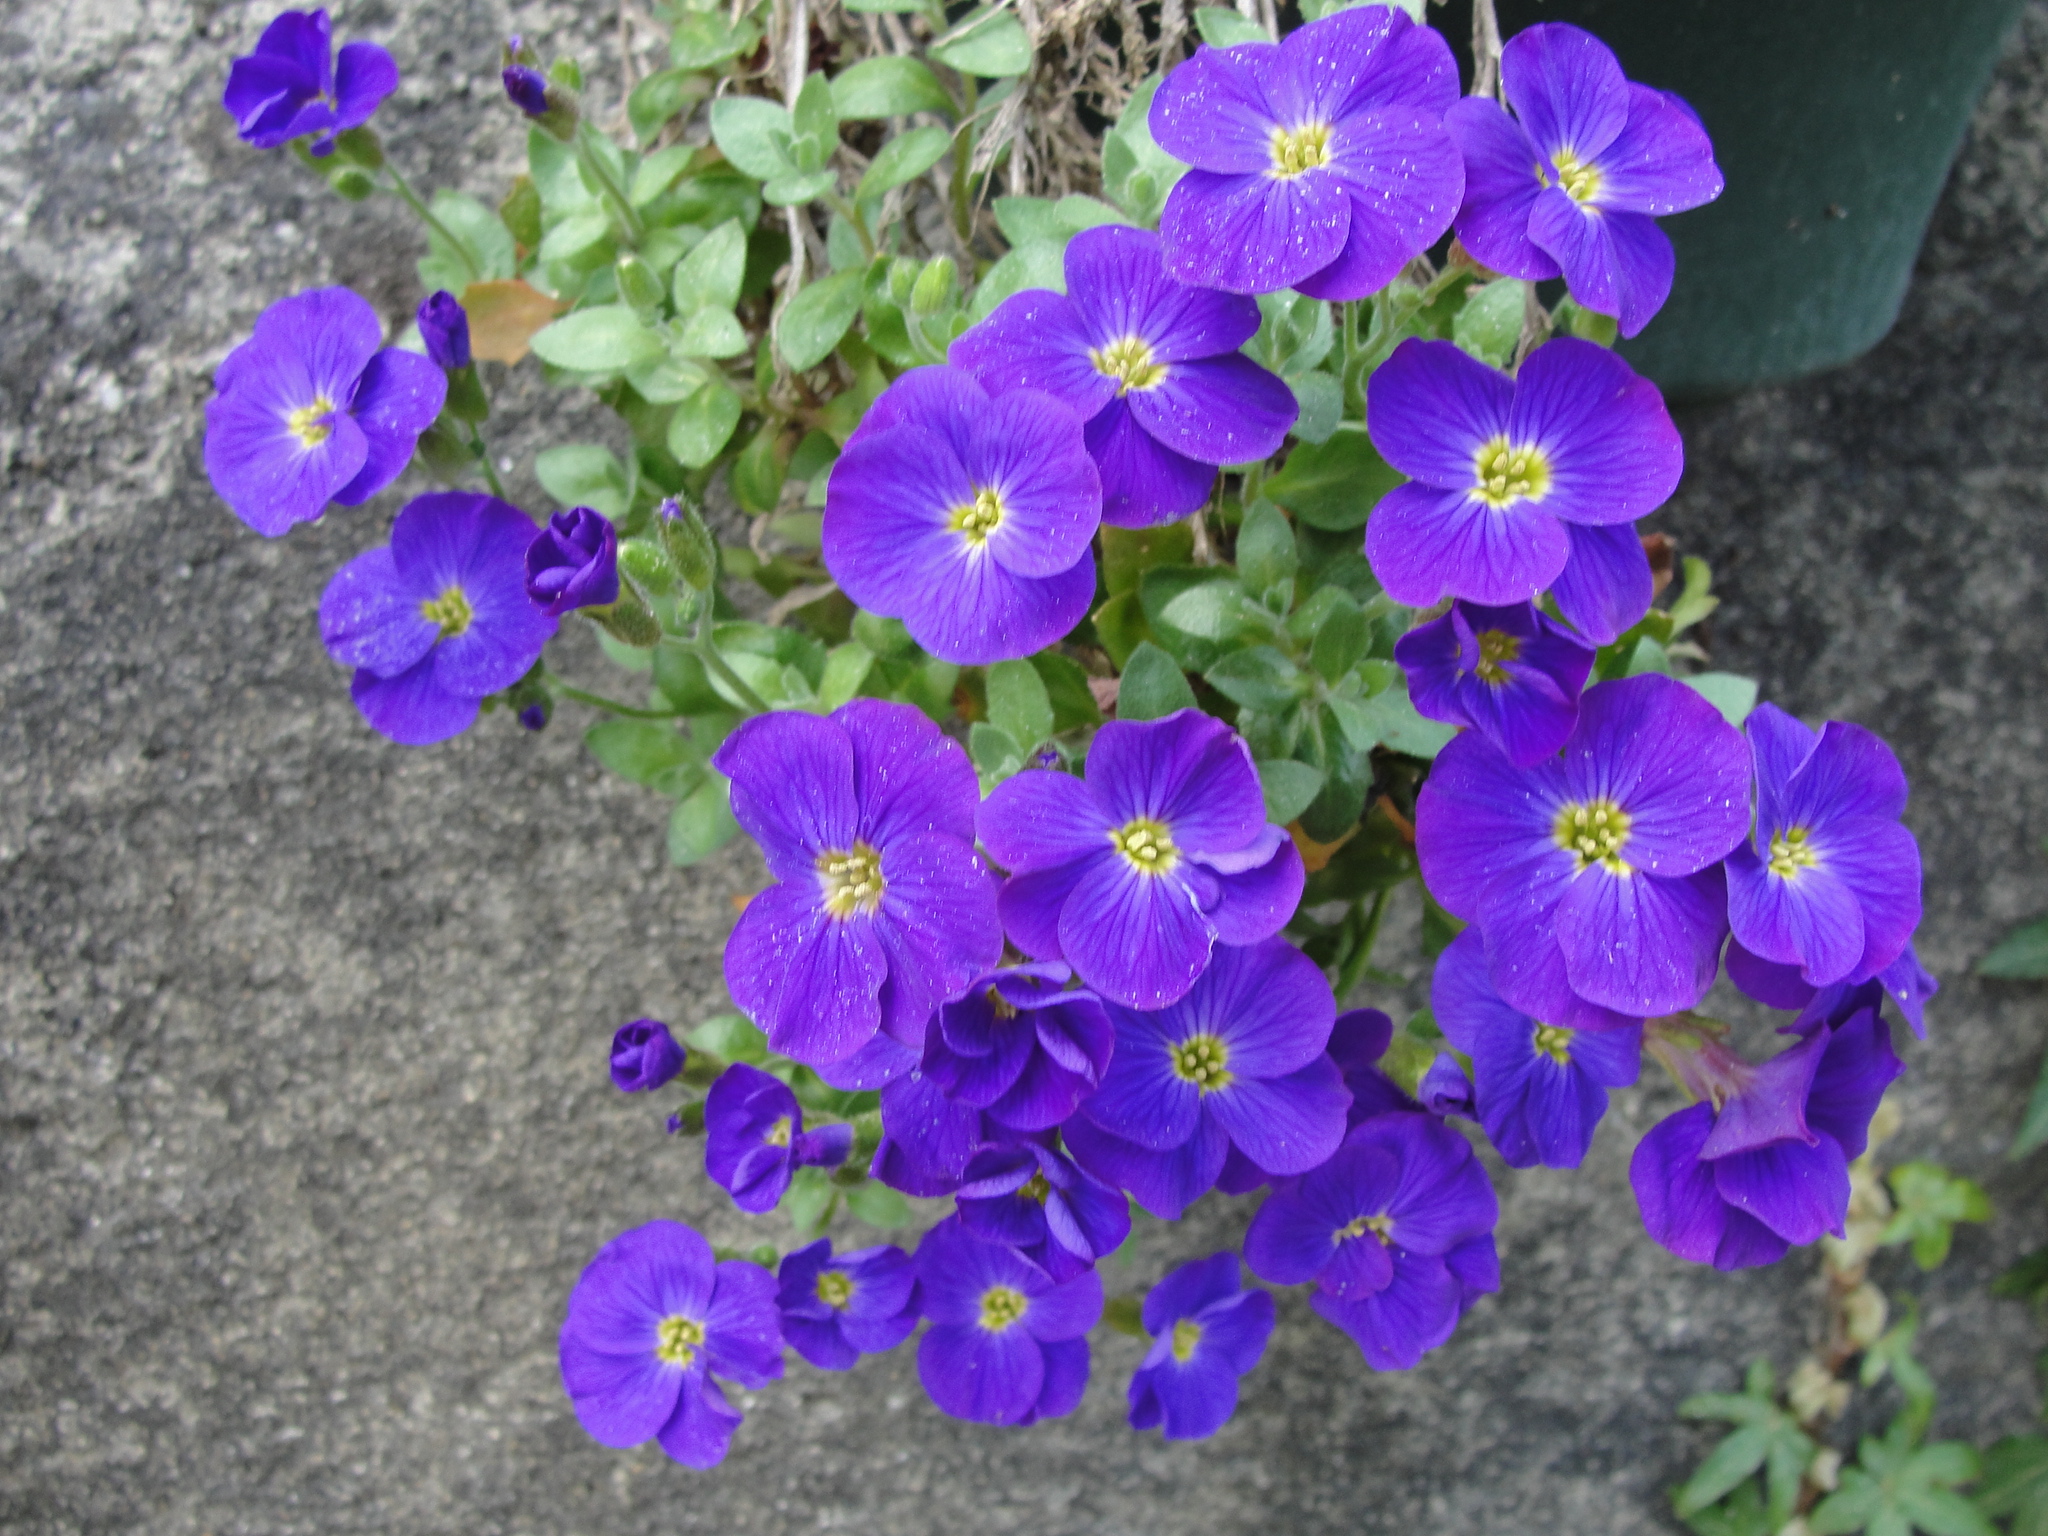
flower, blue, plant, violet, aubretia, purple, flowering plant, flora, violet family, viola, annual plant, groundcover, bellflower family, bellflower, phlox family